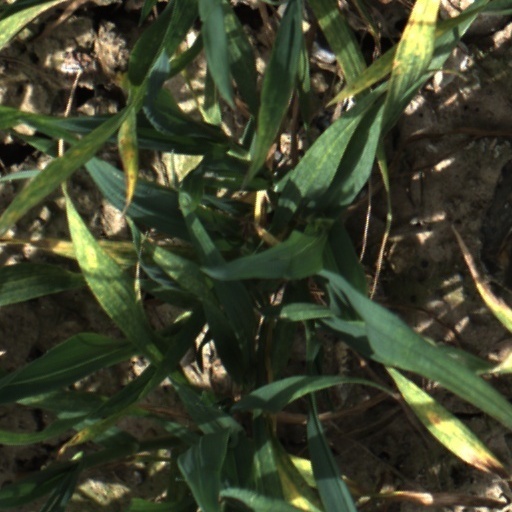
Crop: wheat